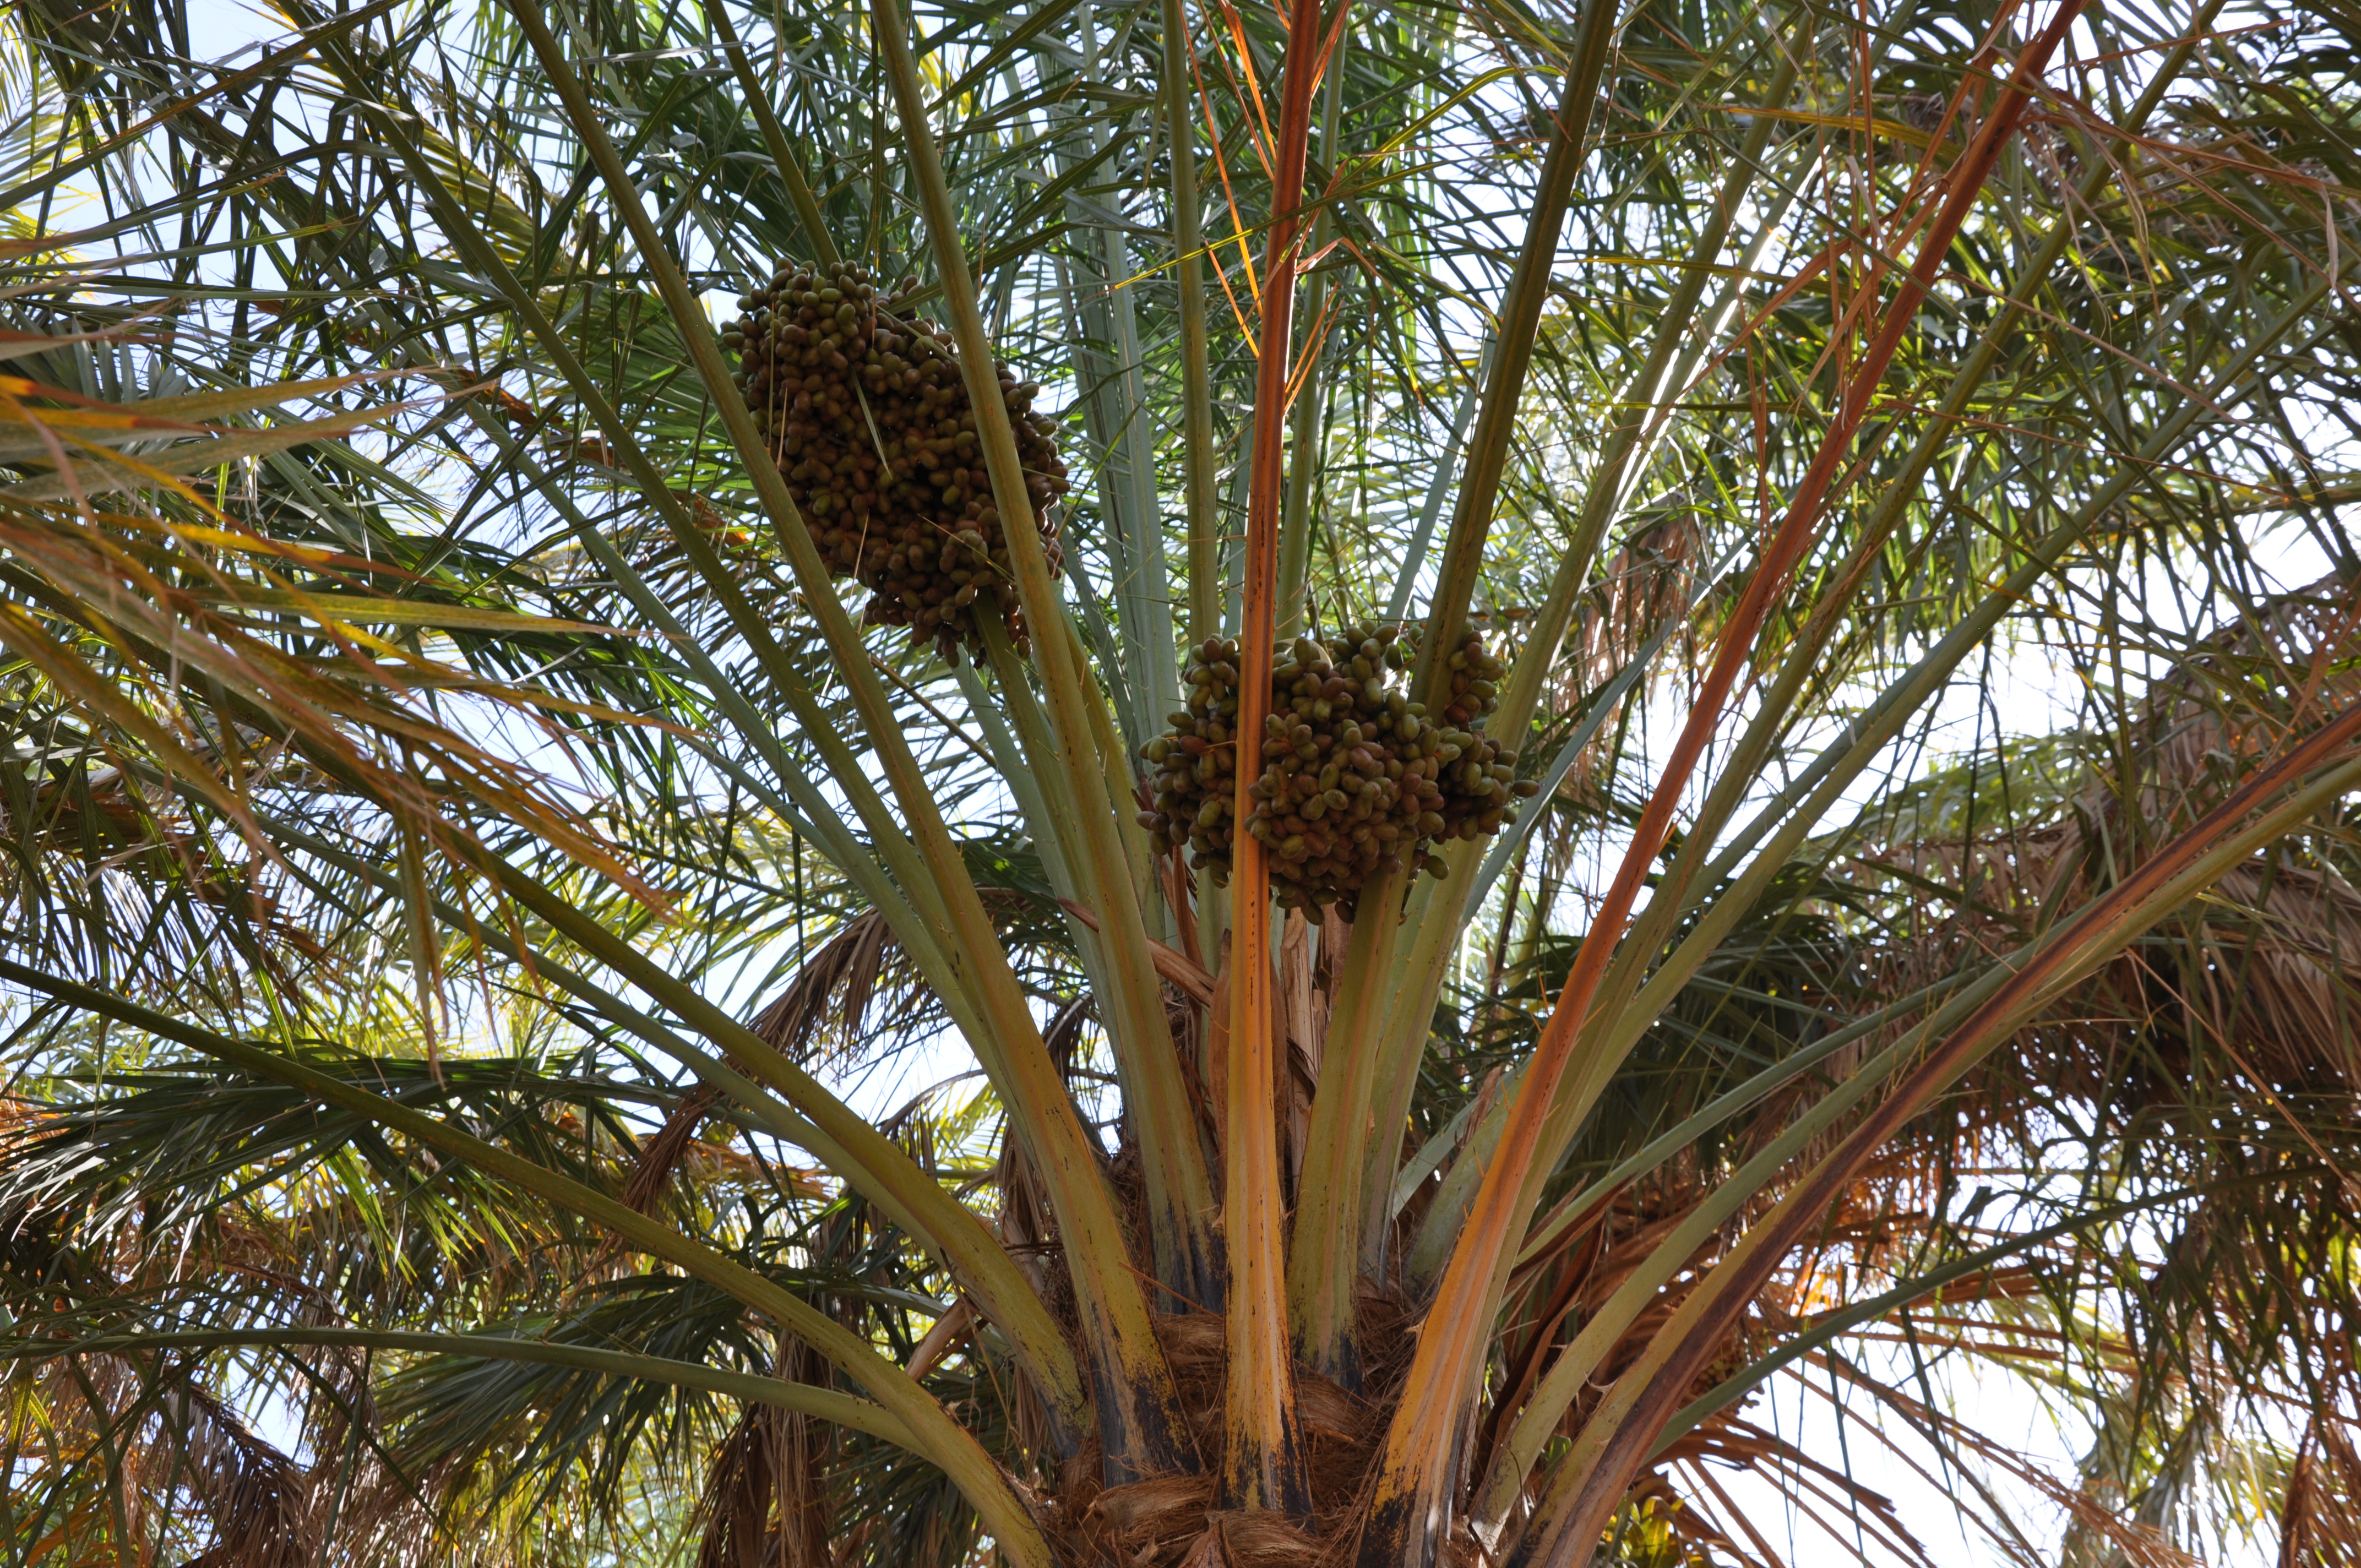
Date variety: bouisthami